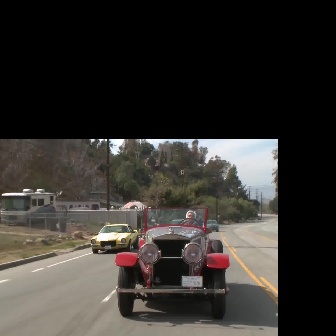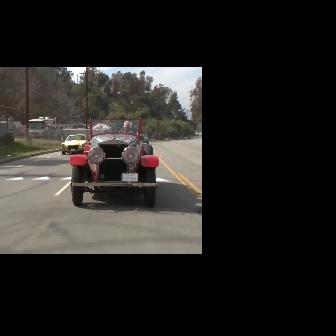
  Please identify the target specified by the bounding box [114,204,228,319] in the first image and locate it in the second image. Return the coordinates in [x_min,y_min,x_max,y_max] format.
Answer: [68,116,159,207]